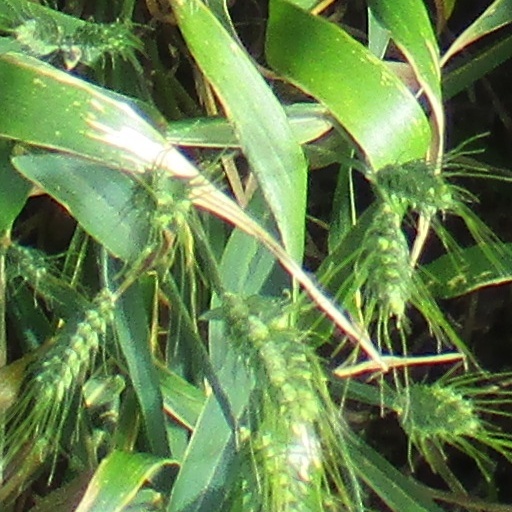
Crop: wheat